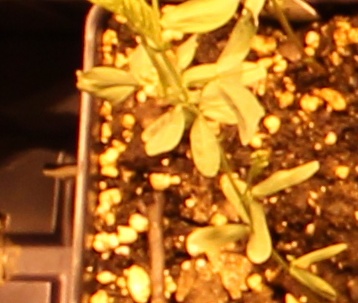
Label: Lentil